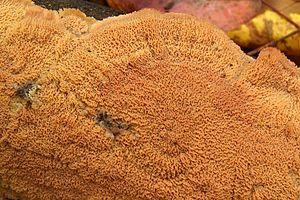
La ou le mérule, appelé aussi « champignon des maisons », « champignon des charpentes » ou encore « mérule des maisons », est un nom vernaculaire ambigu qui est utilisé pour désigner plusieurs espèces de champignons lignivores. En français, il est le plus souvent utilisé pour désigner l'espèce la plus couramment responsable de la dégradation des bois d'œuvre : Serpula lacrymans, dont le nom scientifique était autrefois Merulius lacrimans.